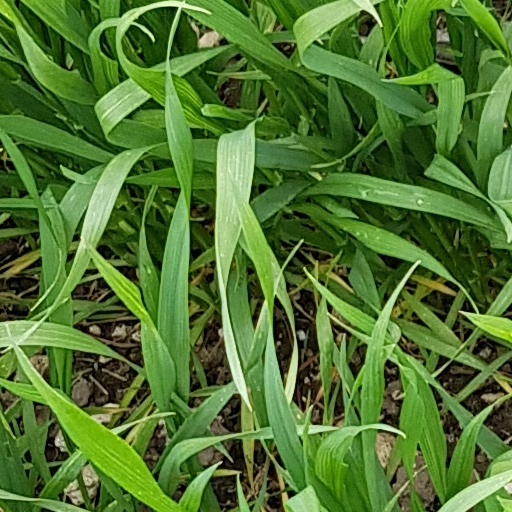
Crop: wheat